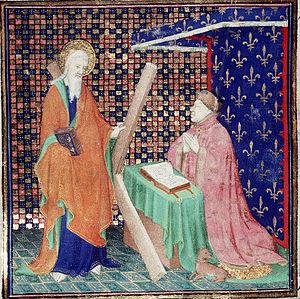
Jean de Berry et saint André
La Sainte-Chapelle de Bourges, est un édifice disparu bâti à la demande du duc Jean de Berry. Elle fut achevée en 1450 et détruite en 1775.